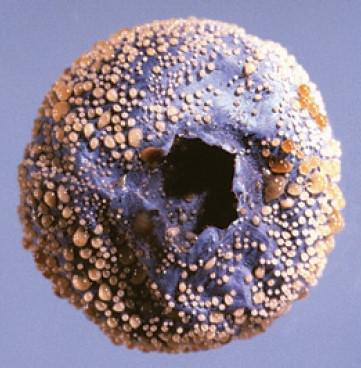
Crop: blueberry
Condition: anthracnose